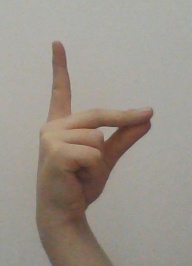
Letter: ta